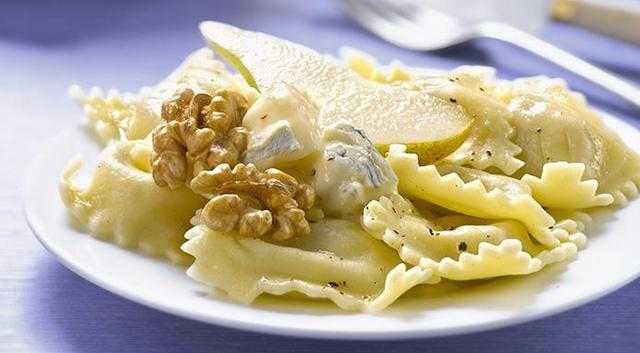
Label: Pear